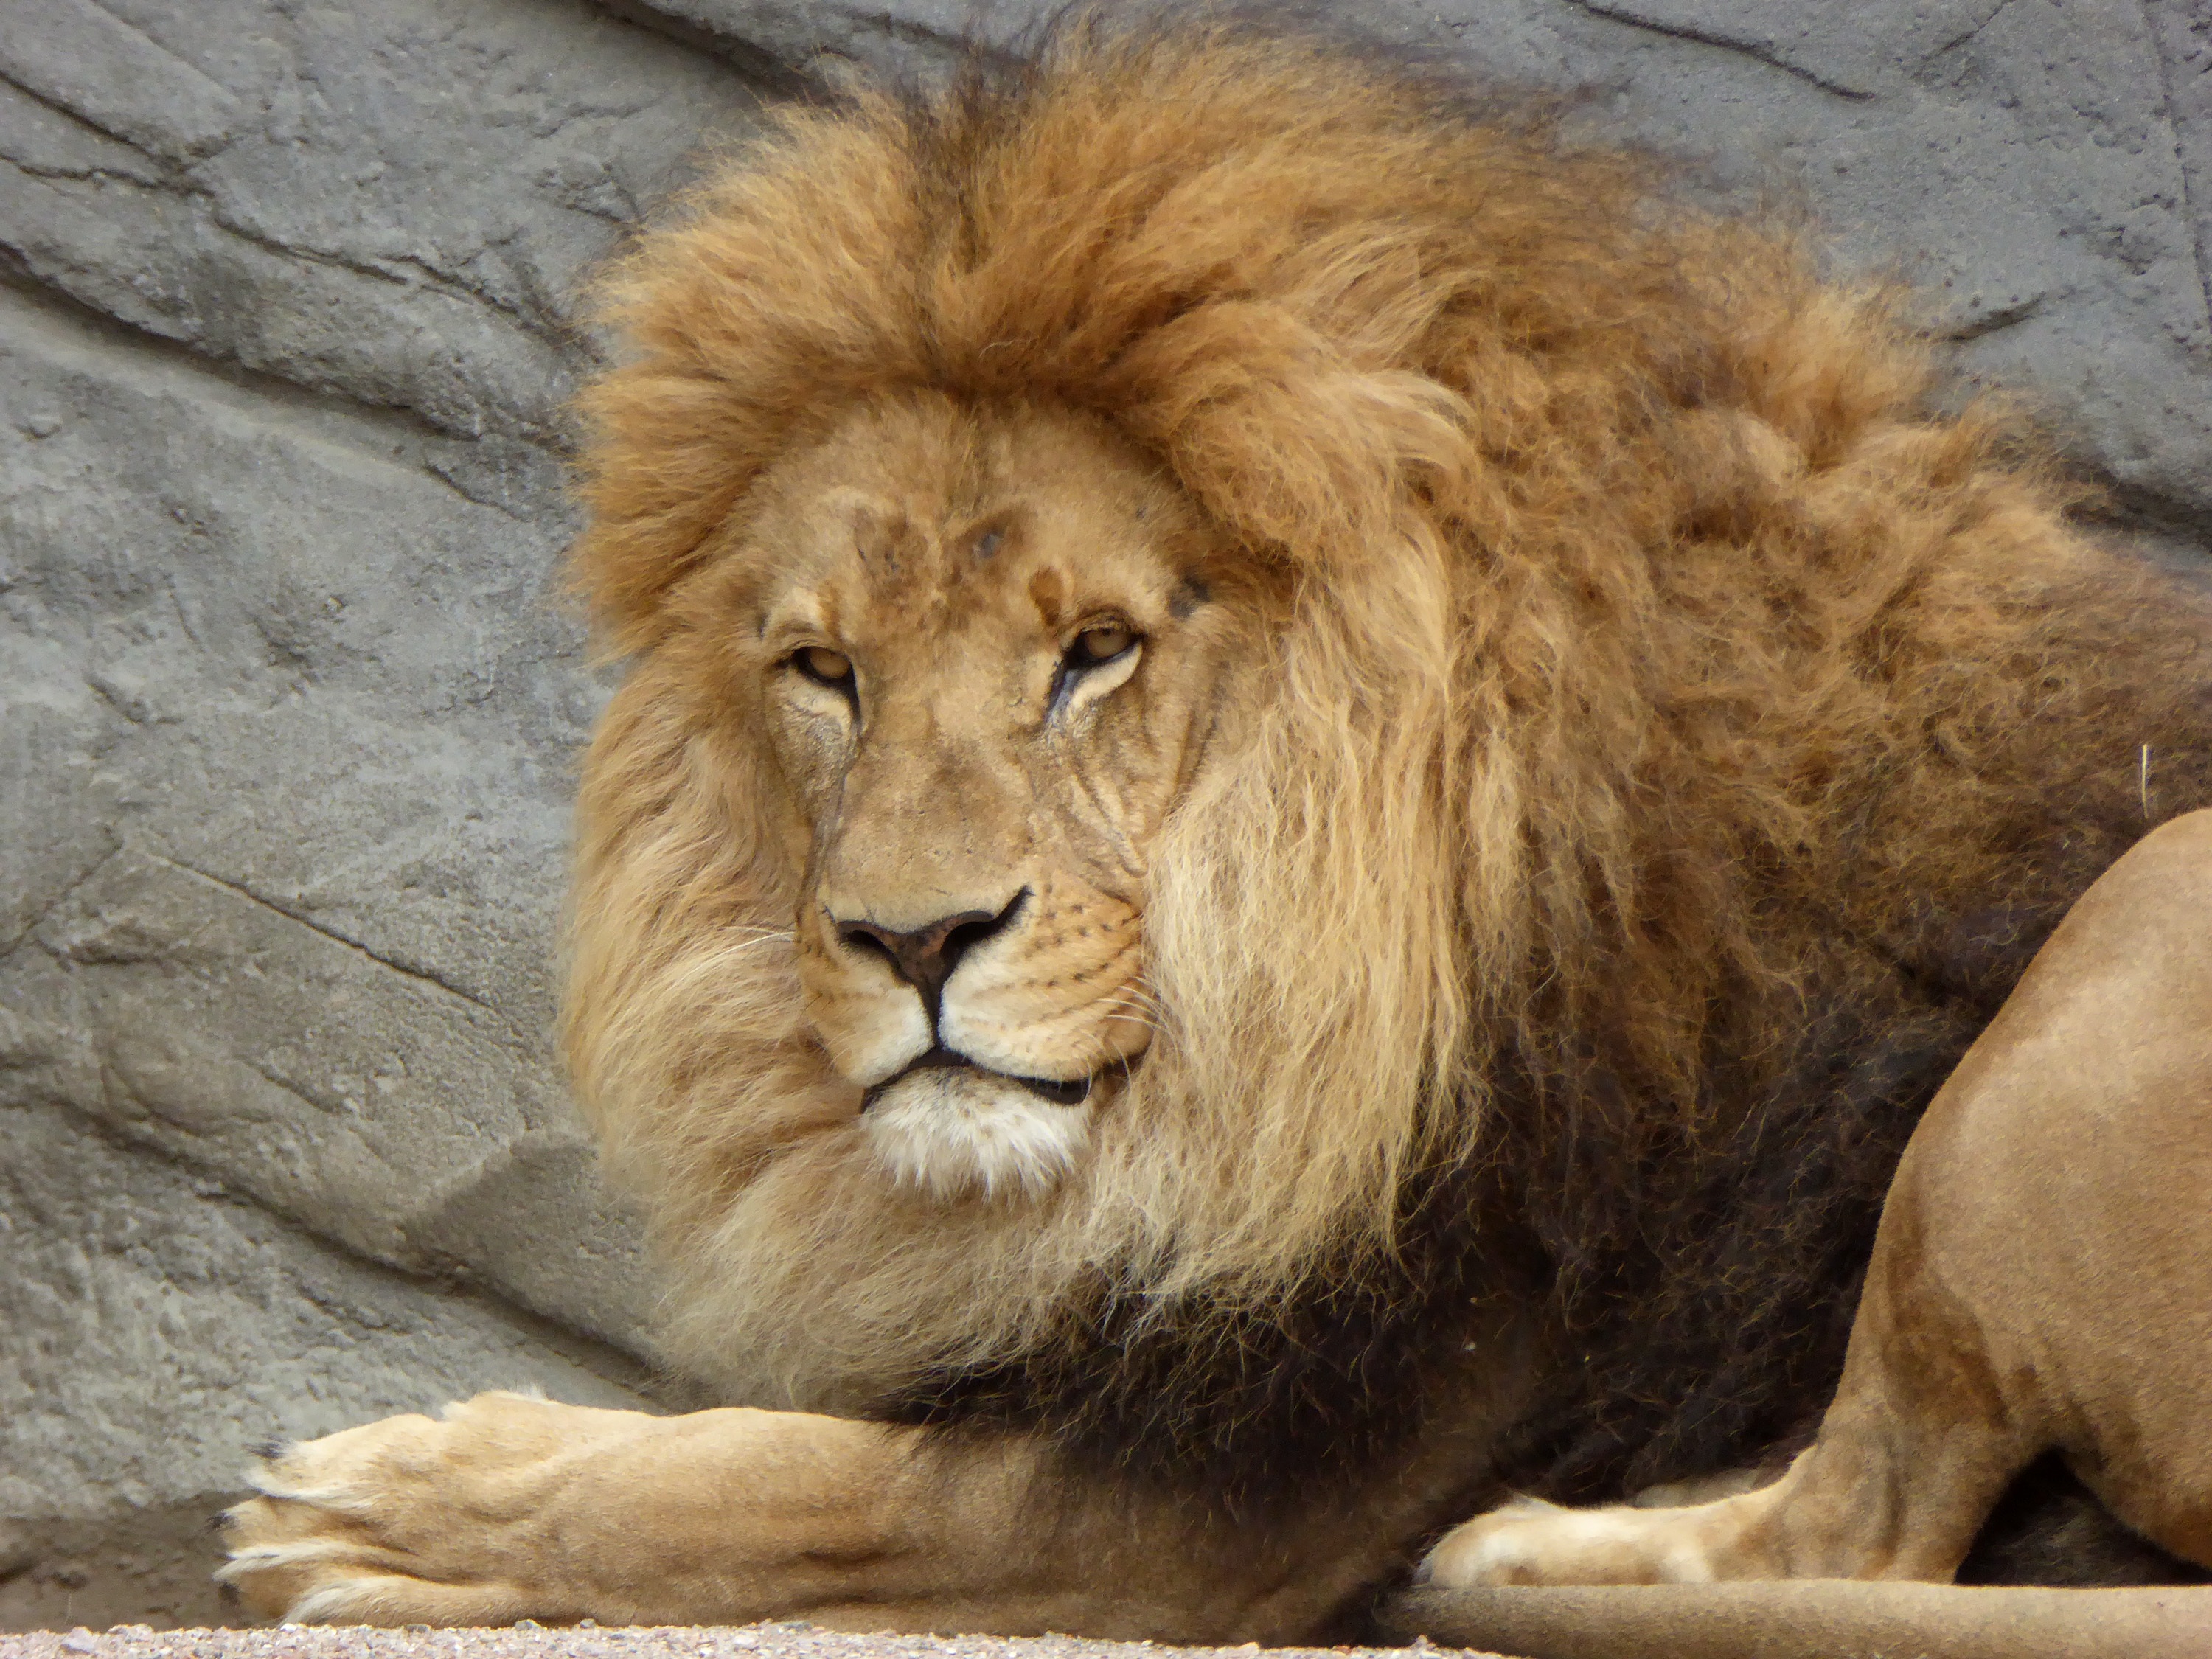
wildlife, zoo, cat, mammal, mane, fauna, lion, eyes, vertebrate, males, big cats, cat like mammal, dog breed group, masai lion